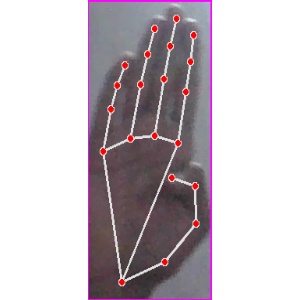
अक्षर: झ